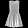
Label: Dress